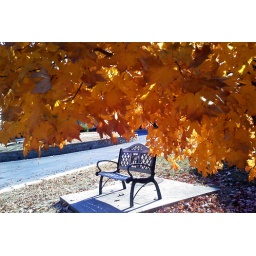
316/365 11-12-2010 Bench under yellow tree